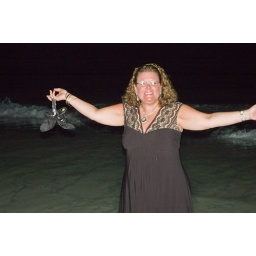
Renee walking in the water after dinner